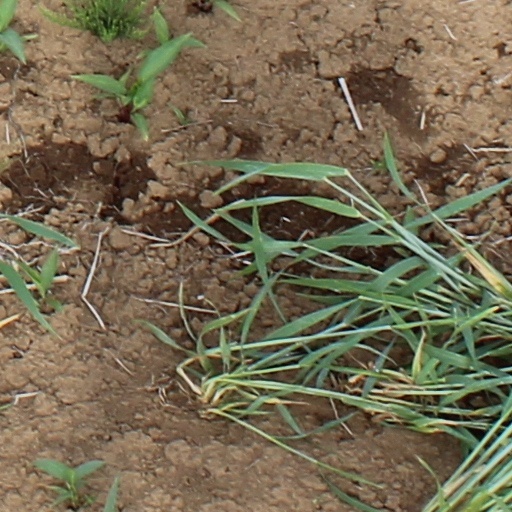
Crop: wheat